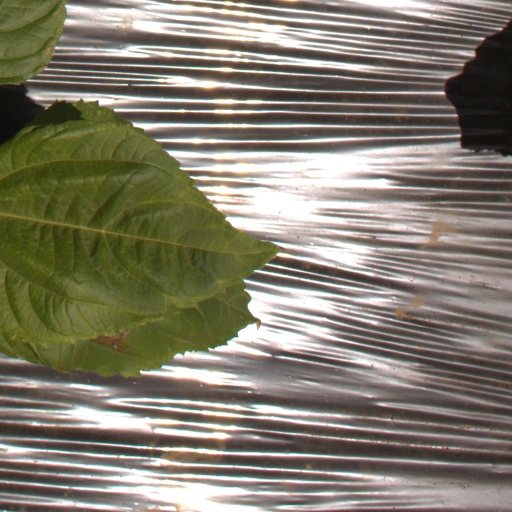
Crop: Jerusalem artichoke